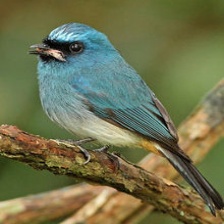
Species: INDIGO FLYCATCHER
Scientific name: EUMYIAS INDIGO